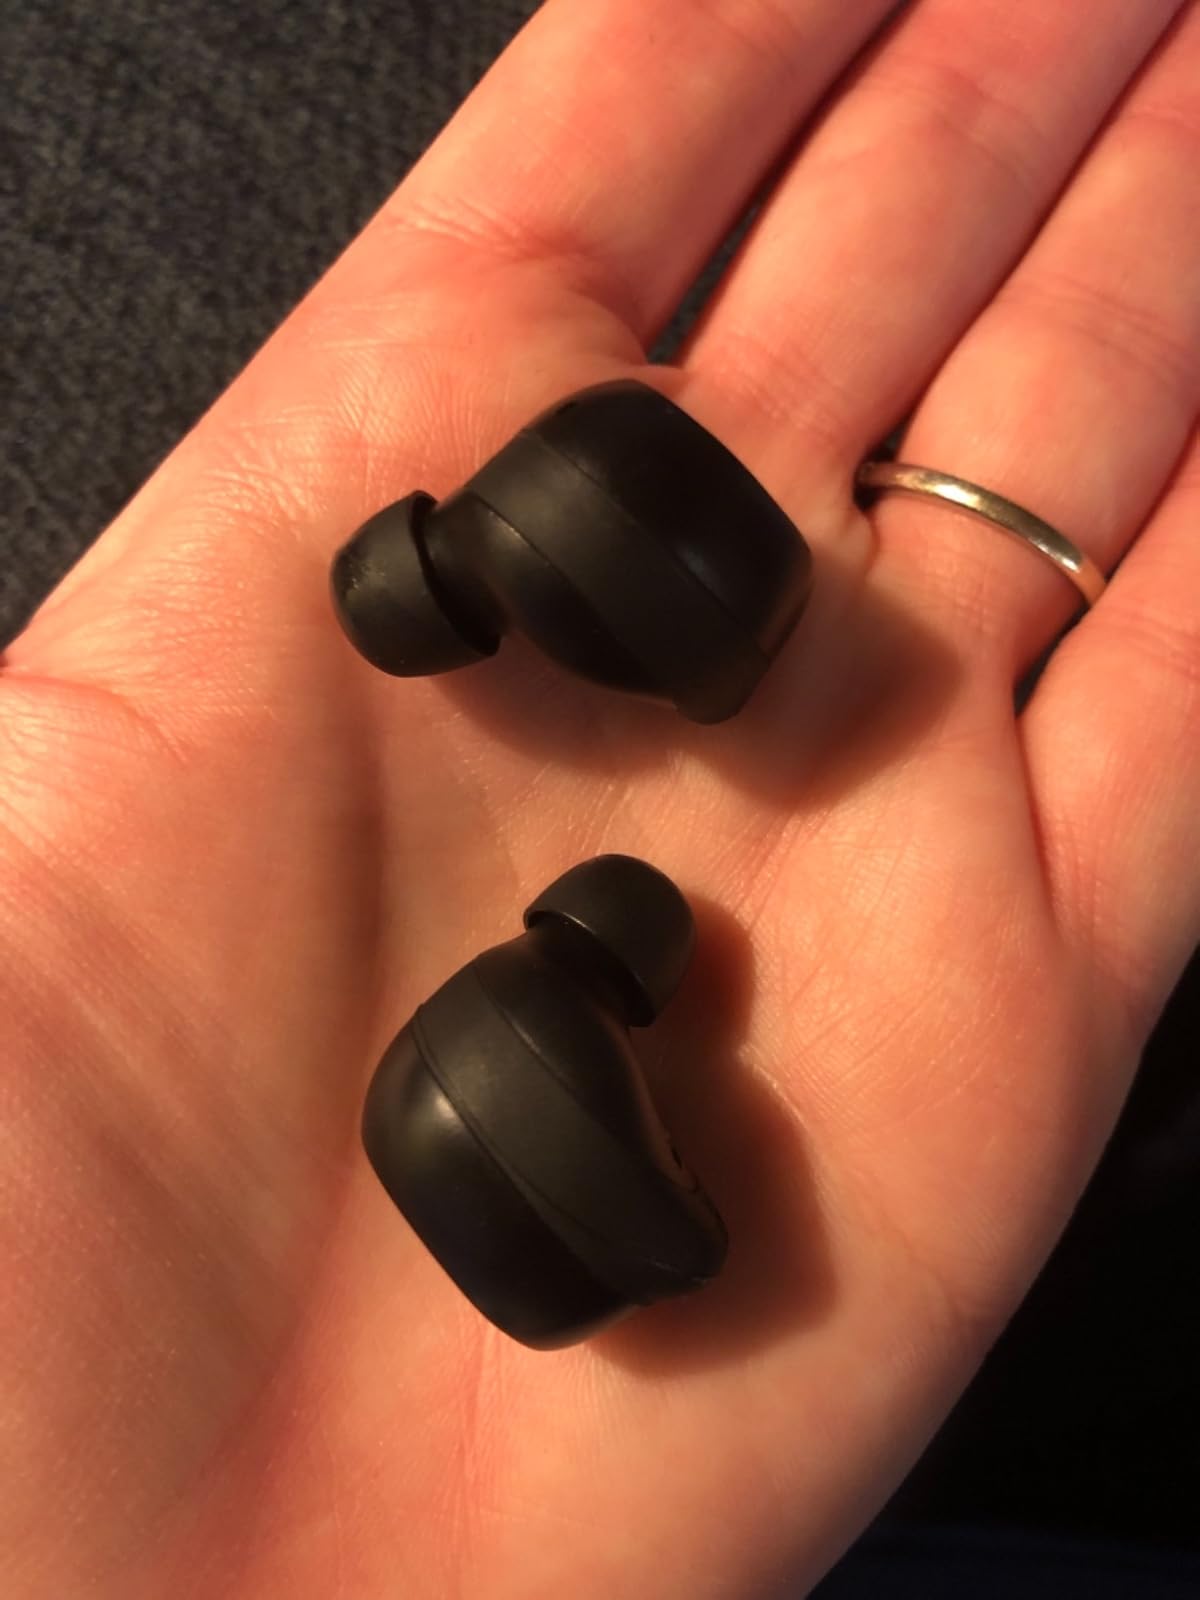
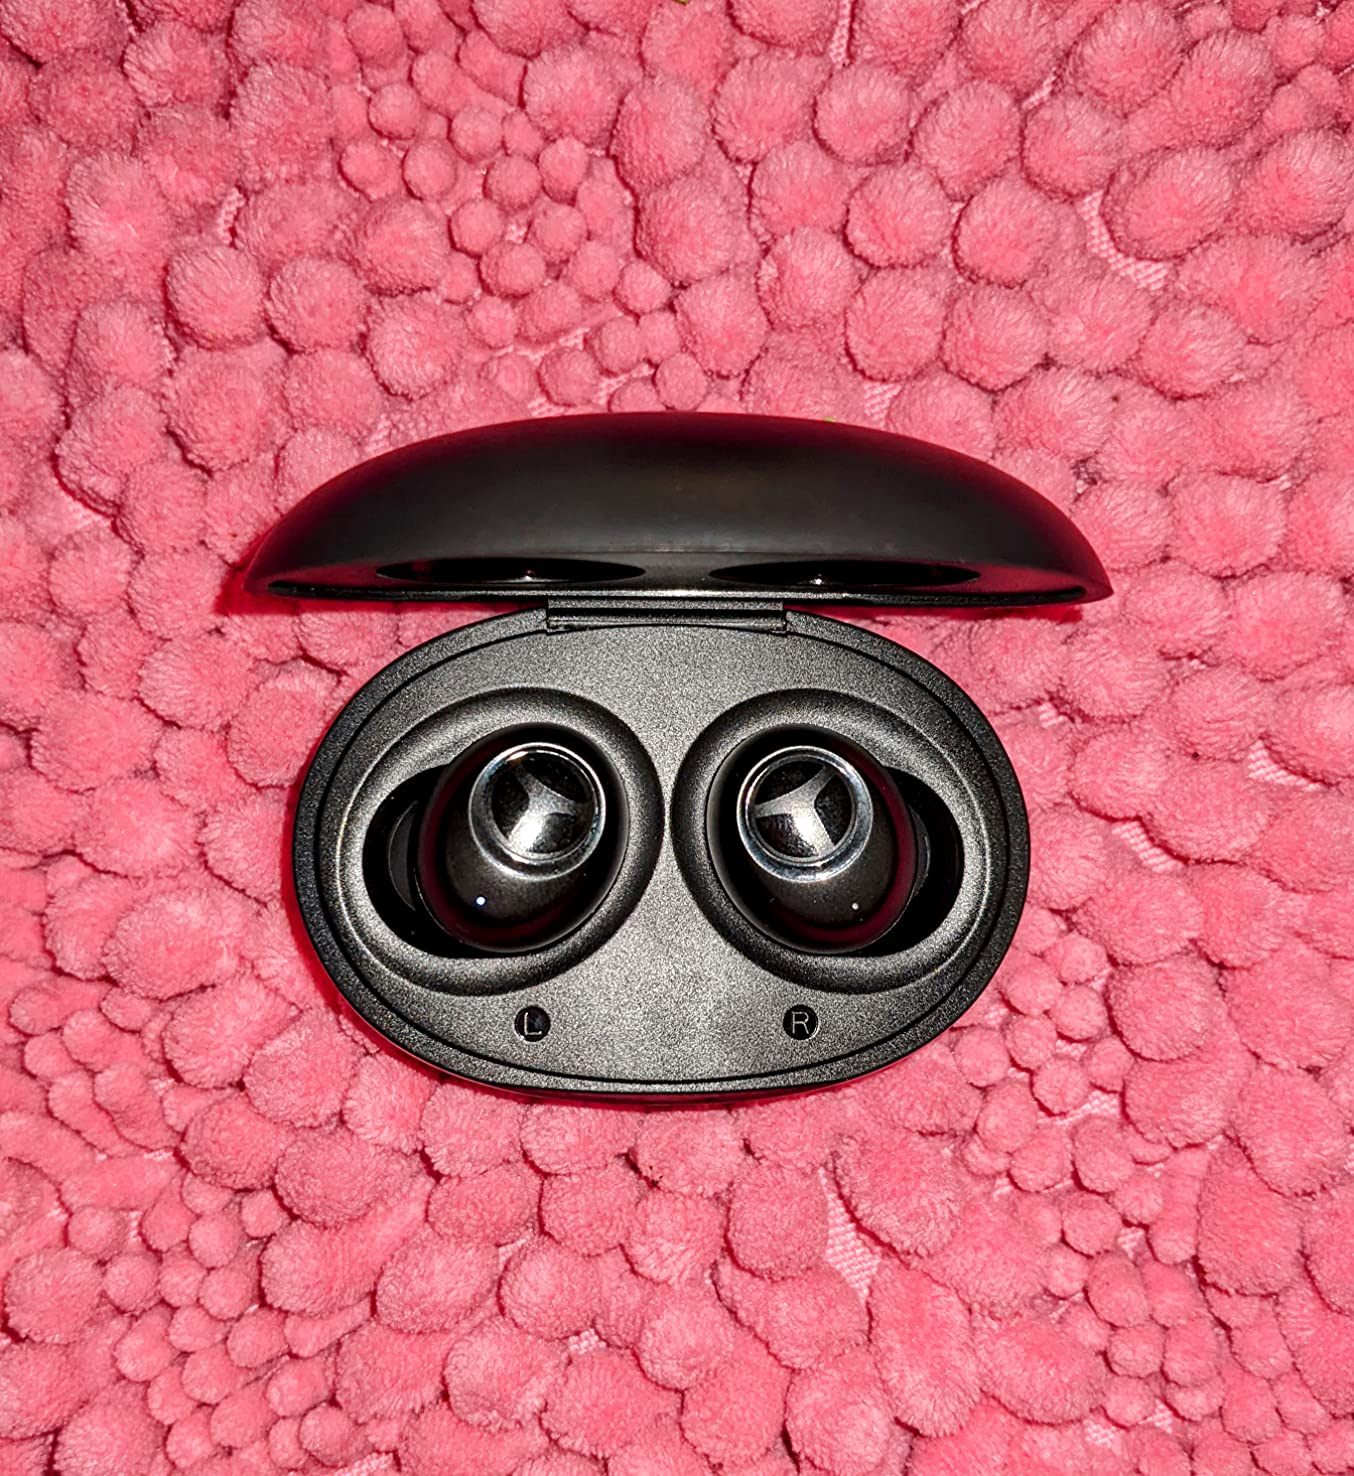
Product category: earbuds
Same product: no